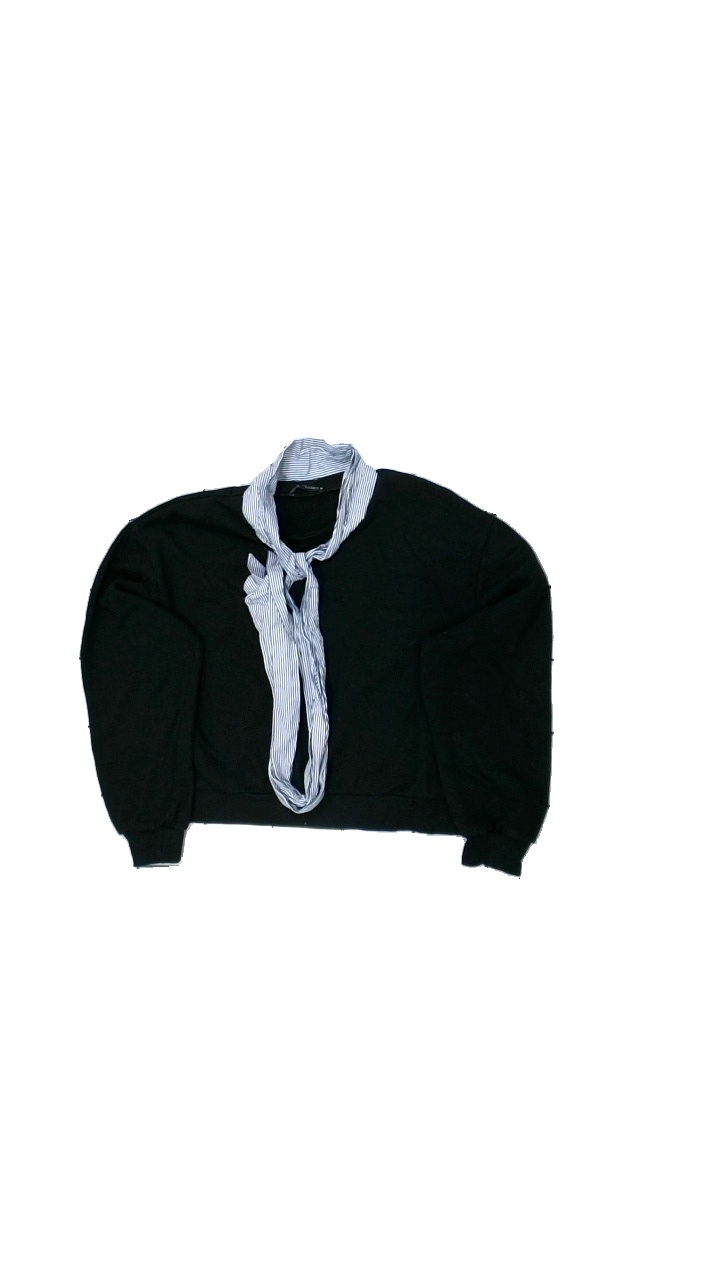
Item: Sweater (Ladies)
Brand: Zara
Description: kort sweater med randig krage
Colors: Black, Blue, White
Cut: Turtle neck
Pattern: Other
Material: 52% bomull 48% polyester
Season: All
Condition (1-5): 4
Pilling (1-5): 4
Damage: dammigt/nopprigt
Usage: Reuse
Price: <50